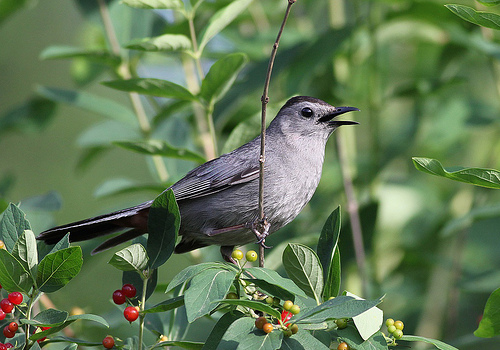
this is a grey bird with a white breast and a pointy black beak.
bird has gray body feathers, gray breast feather, and black beak
this is a bird with a white breast and a pointy black beak.
this is a grey bird with a black crown and a small black pointed bill.
a small bird with a grey-white chest, small black beak, and black accents and tail, with white streaks in its tail and wingfeathers, as well as a brown crown.
this bird has wings that are grey with a white belly
this bird has wings that are black and has a white belly
this bird is grey with black and has a long, pointy beak.
this bird has a brown crown, grey primaries, and a grey belly.
a gray bird with long tail feathers and a short pointed beak.
Species: Gray Catbird